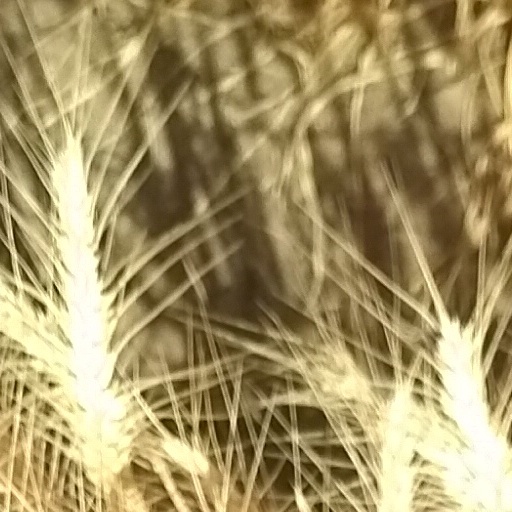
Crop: wheat